Llywernog Mine

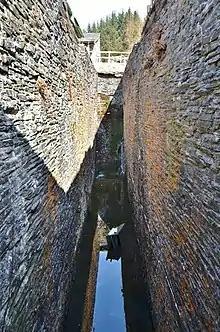
Wheel pit that housed the 50-foot water wheel

Balcome & Co., run by John Barton Balcombe, took over the running of the Clara mine in 1861, and Llywernog a few months later in the same year. They paid £2,000 to the Llywernog United Mining Company for Llywernog. They installed a 40-foot water wheel from Bodcoll mine to fully drain the mine. By December 1862 the mine had been drained to the level, and plans were made to sink it to .